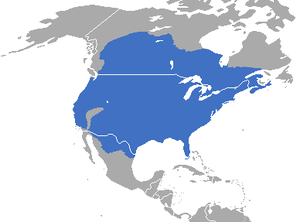
Cette liste commentée recense la mammalofaune au Royaume-Uni. Elle répertorie les espèces de mammifères britanniques actuels et celles qui ont été récemment classifiées comme éteintes. Comme ici ne sont référencés que les nations constitutives et les dépendances de la Couronne, cette liste ne comptabilise pas les animaux présents dans Akrotiri et dans Dhekelia, qui sont des bases militaires souveraines situées à Chypre, ni des territoires britanniques d'outre-mer, qui sont des régions disséminées un peu partout dans le monde.
Cette liste commentée recense la mammalofaune aux Pays-Bas européens. Elle répertorie les espèces de mammifères néerlandais actuels et celles qui ont été récemment classifiées comme éteintes. Comme ici ne sont référencés que les Pays-Bas européens, cette liste ne comptabilise pas les animaux présents dans les Pays-Bas caribéens et dans les autres anciens membres des Antilles néerlandaises, qui sont des îles situées aux petites Antilles.
Cette liste commentée recense la mammalofaune en Europe. Elle répertorie les espèces de mammifères européens actuels et celles qui ont été récemment classifiées comme éteintes. Comme ici n'est référencé que l'Europe dans ses limites géographiques les plus communément admises, cette liste ne comptabilise pas les animaux présents dans les îles Canaries, Madère, le Groenland, la Sibérie, la partie asiatique de la Transcaucasie, l'Anatolie et Chypre.